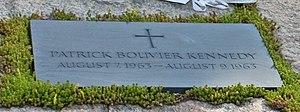
Patrick Bouvier Kennedy, né le 7 août 1963 à l'Otis Air National Guard Base, à Bourne dans le Massachusetts et mort le 9 août 1963 à Boston est le plus jeune enfant du président américain John Fitzgerald Kennedy et de Jacqueline Kennedy-Onassis, née Lee Bouvier. Il est le frère cadet d'Arabella Kennedy, Caroline Kennedy et John Fitzgerald Kennedy, Jr.